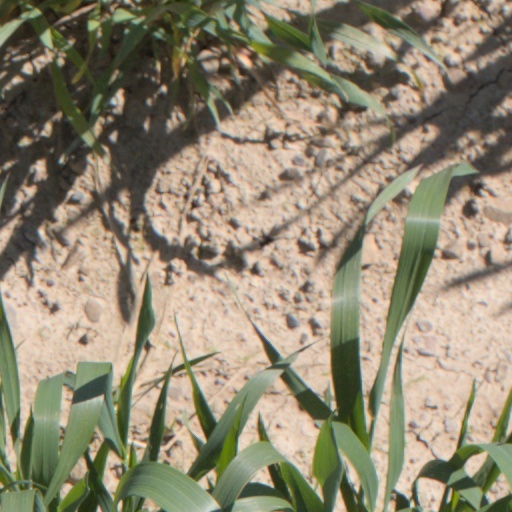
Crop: wheat